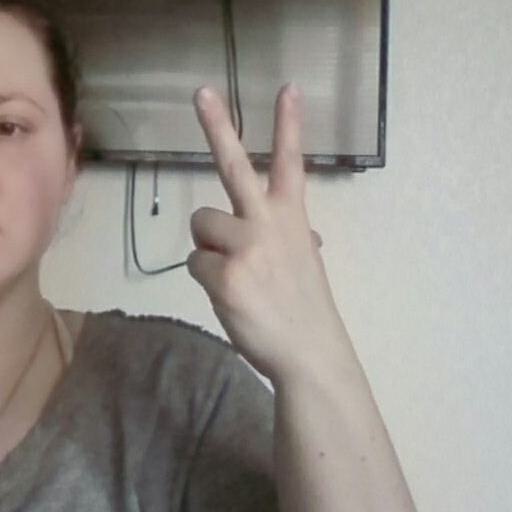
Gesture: peace_inverted